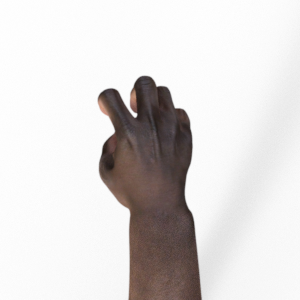
Label: rock